Nosso Senhor dos Passos Chapel

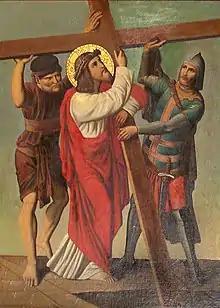
One of the panels of the Way of the Cross

The first chapel lasted until 1858, when it was demolished to make way for a new building. A larger high altar and carved wood decoration were created between 1866 and 1868 by master carpenter João do Couto e Silva. He also designed a consistory and a balustrade. At this time, the chapel received new furnishings and the images of the Crucified Lord, Our Lady of Solitude and Saint Mary Magdalene, bought in Bahia by Lopo Gonçalves Bastos. Between 1873 and 1881, during the office of José Antônio Coelho Júnior, the chapel underwent conservation and repair work which included renovating the chancel, decorating the altars, flooring the nave, replacing doors, installing two tribunes, protecting the choir with iron railings and buying a small carillon of three bells. An organ was also installed.